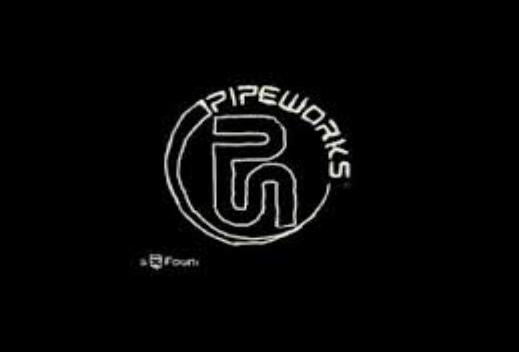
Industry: Others